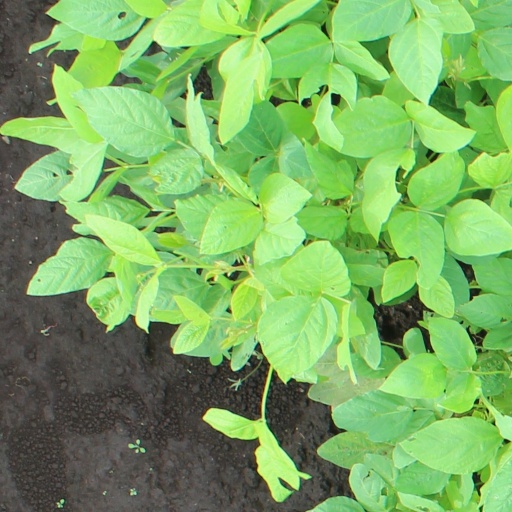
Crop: soybean